Sindhooram (2023 film)

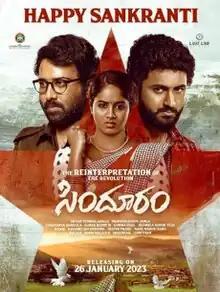
Release poster

Sindhooram is a 2023 Indian Telugu-language social drama film directed by Shyam Tummalapalli and starring Brigida Saga (in her lead and Telugu debut), Dharma, and Siva Balaji.